Saichania

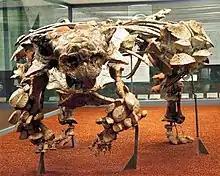
Skeleton mount of cf. "Pinacosaurus" with "Saichania" skull cast.

The teeth were small and leaf-shaped. There are twenty-two of them in each maxilla, seventeen in the right and sixteen in the left lower jaw of the holotype. On the rear skull, the oval occipital condyle is obliquely pointing to below, indicating that the entire head was appending. A large hyoid bone apparatus was found, in 1977 the most complete discovered for any dinosaur. It is V-shaped with the central parts representing the basihyal and basibranchial, and the branches being the ceratobranchialia. This bone apparently supported a long tongue.